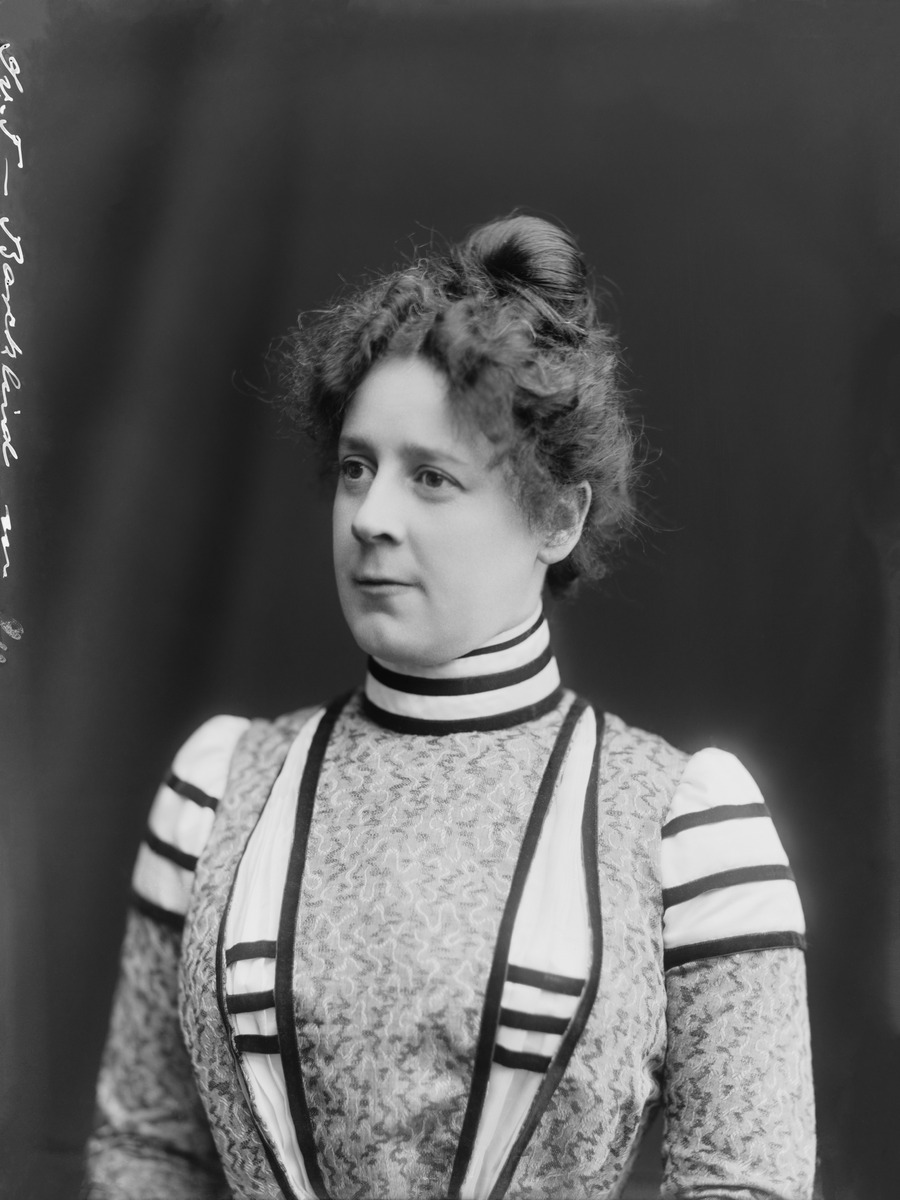
Näyttelijä Georgina Barcklind
sisällön kuvaus: Näyttelijä Georgina Barcklind o.s. Hjorth (1870-1947). mustavalkoinen
Kuvaaja: Nyblin, Daniel, valokuvaaja
Ajankohta: kuvausaika 1900-1901
Aiheet: Barcklind, Georgina, näyttelijät, kampaukset, naisten vaatteet, teatteri, näyttämötaiteilijat